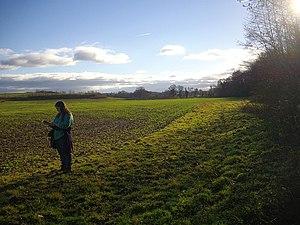
Les effets des pesticides sur l'environnement comprennent essentiellement des effets sur les espèces non-ciblées. Parce qu'ils sont pulvérisés ou épandus globalement sur les parcelles cultivées, plus de 98 % des insecticides pulvérisés sur les cultures et 95 % des herbicides atteignent une destination autre que leurs cibles.